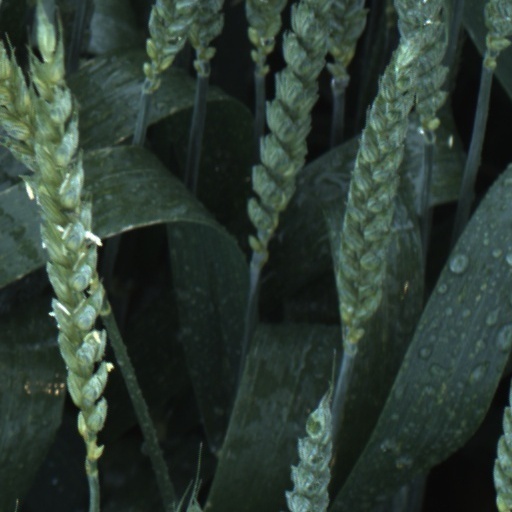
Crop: wheat